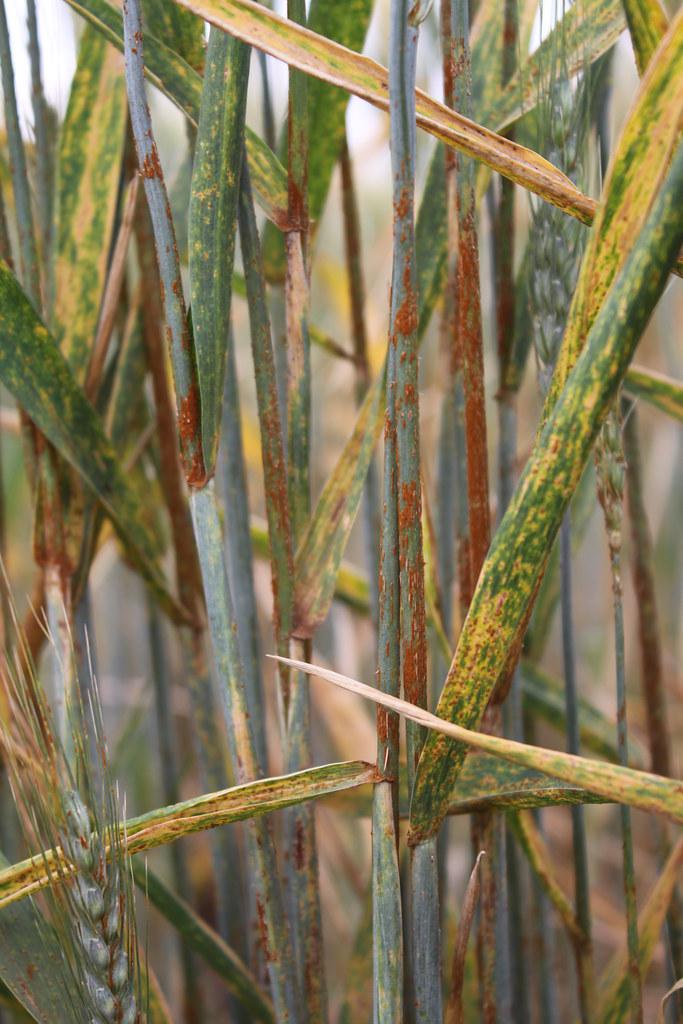
Plant: Wheat
Disease: wheat stem rust